Tokyo ESP

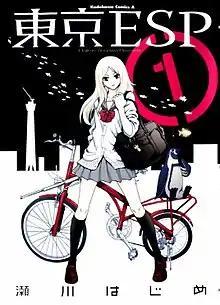
Cover of the first volume as published by Kadokawa Shoten featuring Rinka Urushiba.

is a Japanese manga series by Hajime Segawa. It began serialization in Kadokawa Shoten's "Shōnen Ace" magazine on February 26, 2010, and finished on July 26, 2016. It follows a high school girl named Rinka Urushiba who lives with her father in poor conditions. This leads her to work part-time as a waitress. Her life changes when she gains the ability to use extrasensory perception (ESP). An anime television series adaptation produced by Xebec aired from July to September 2014.